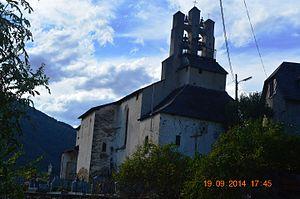
Églises possédant un clocher-mur, ou clocher à peigne, clocher-arcade ou campenard.
Arrien-en-Bethmale est une commune française située dans le département de l'Ariège, en région Occitanie.